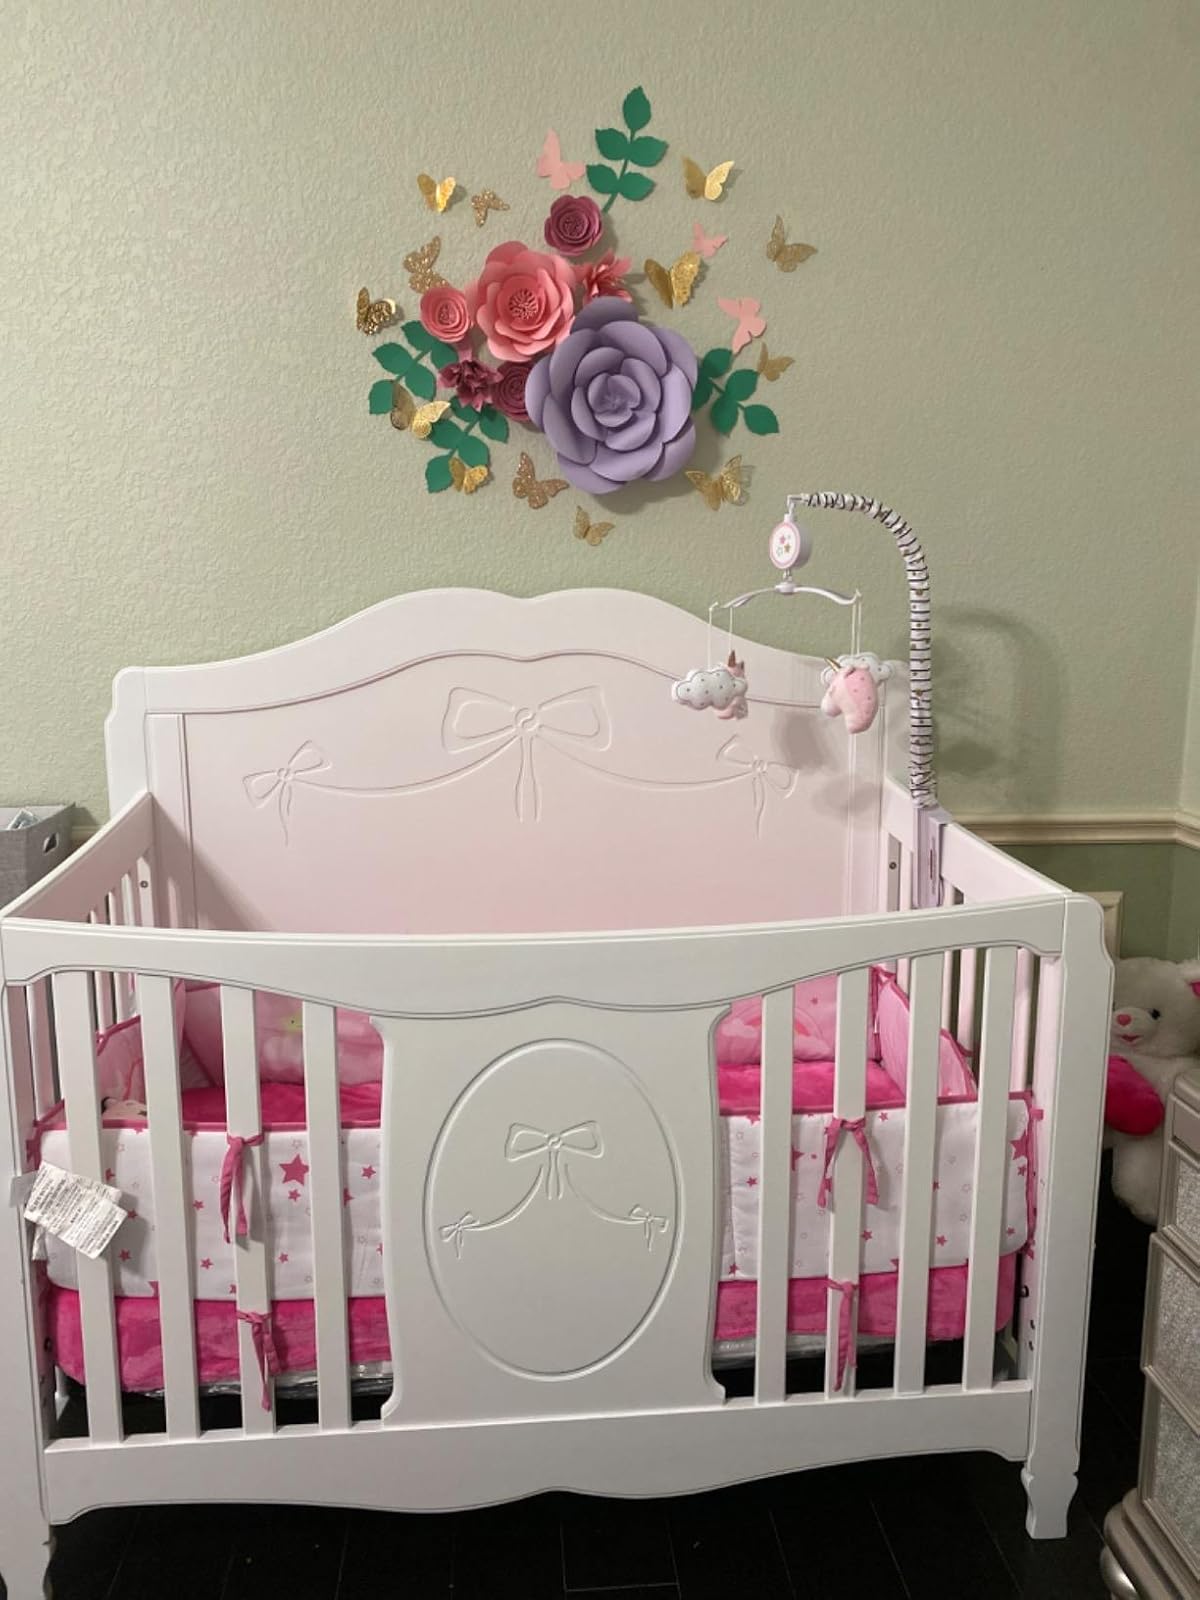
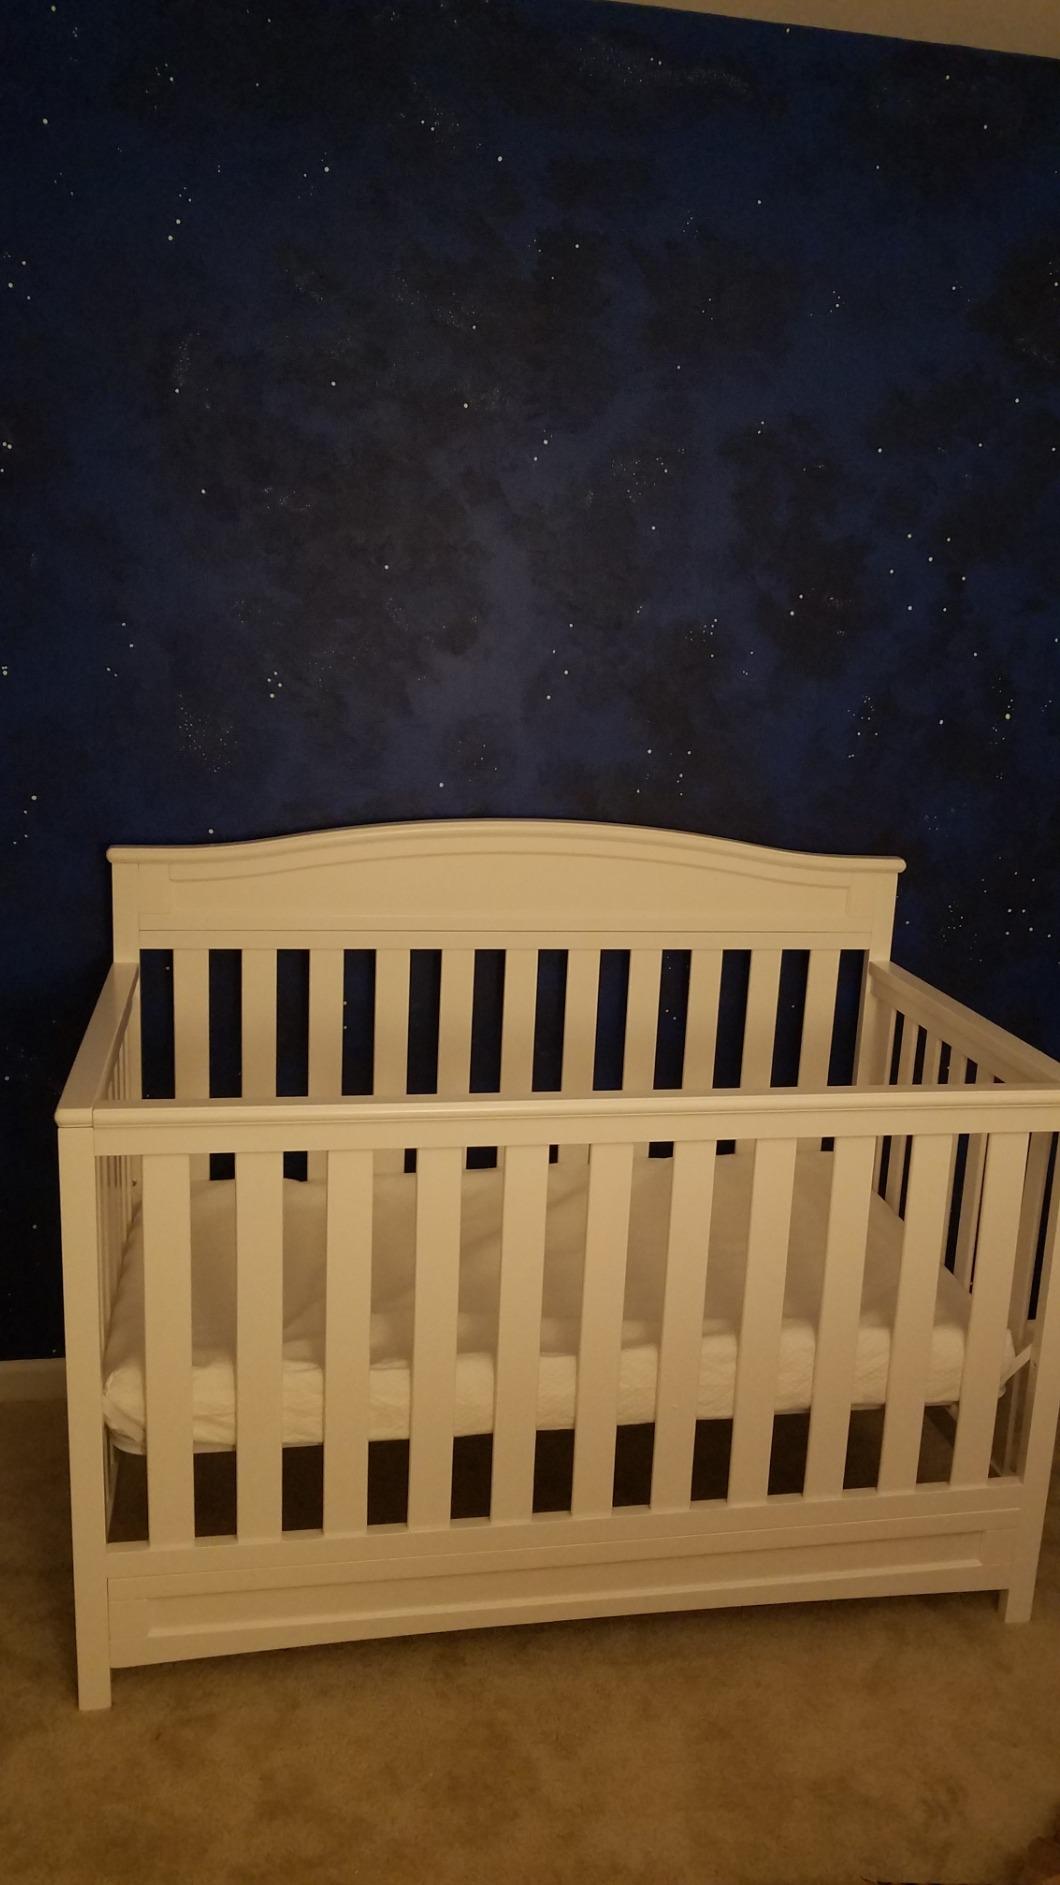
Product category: products_crib
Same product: no